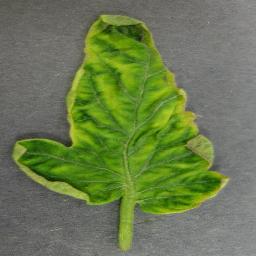
Label: Tomato___Tomato_Yellow_Leaf_Curl_Virus